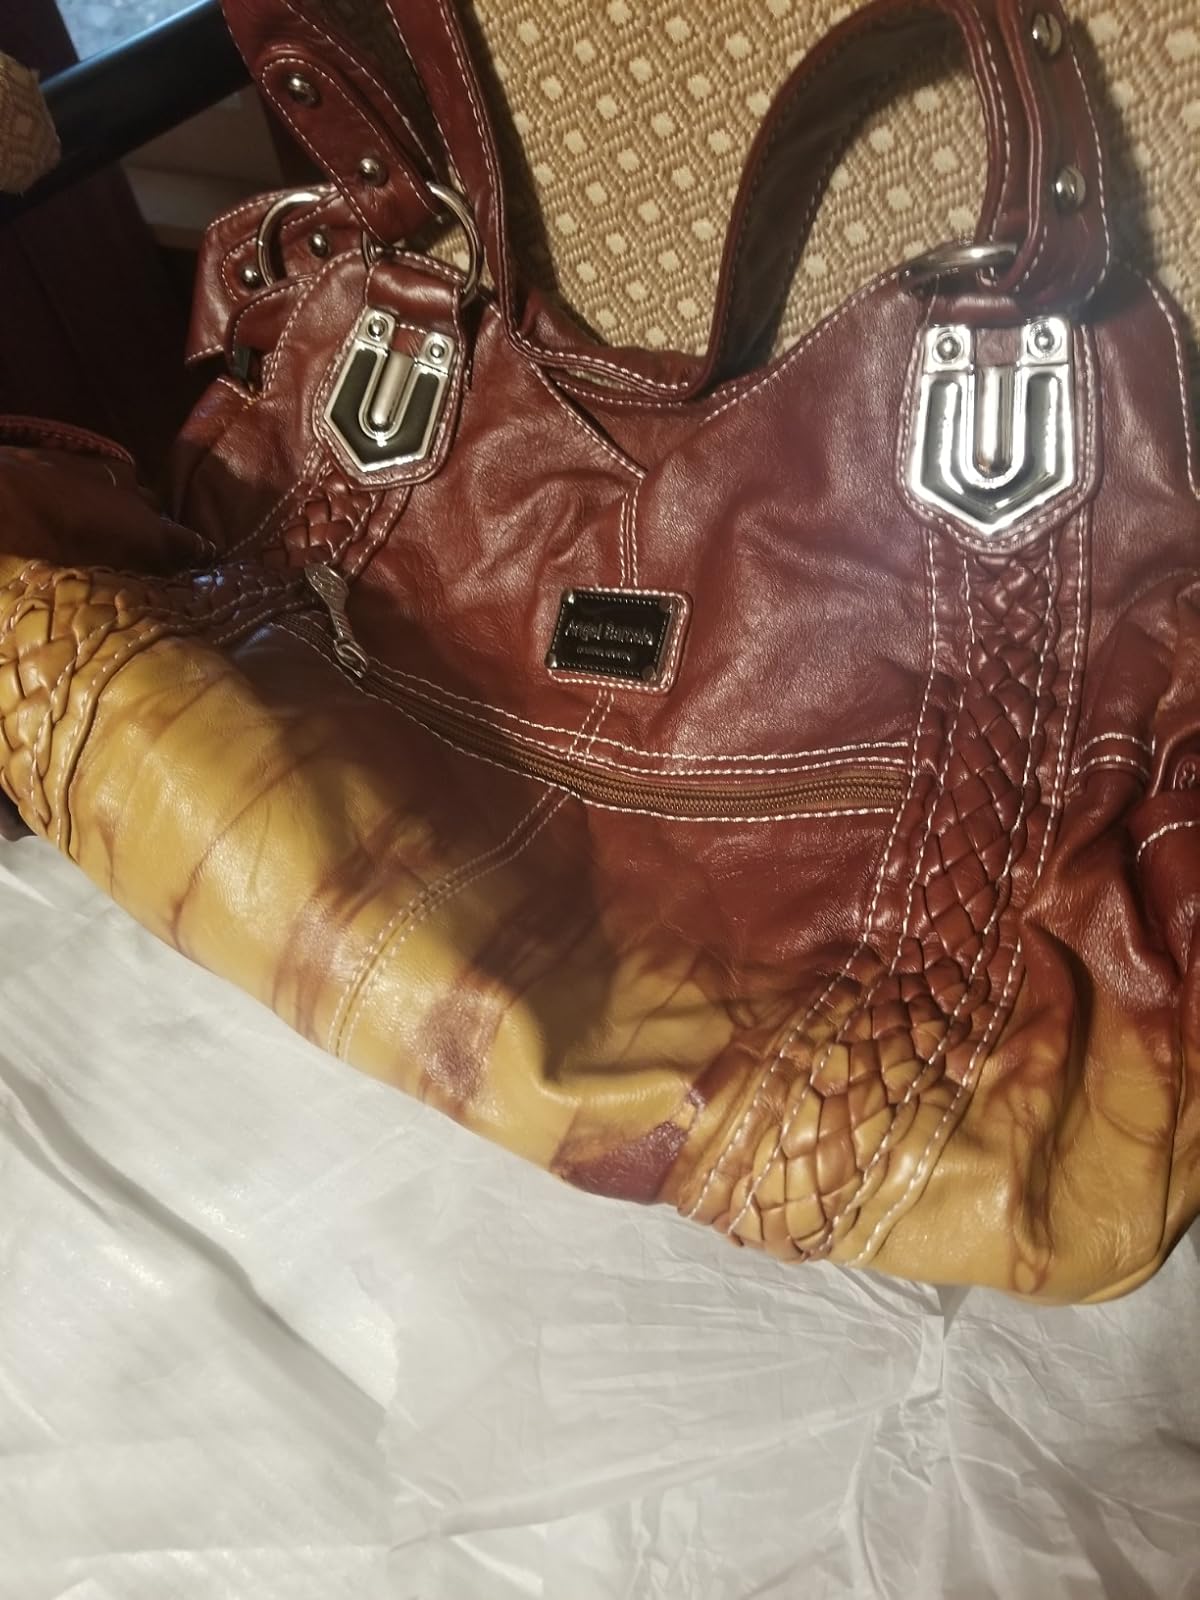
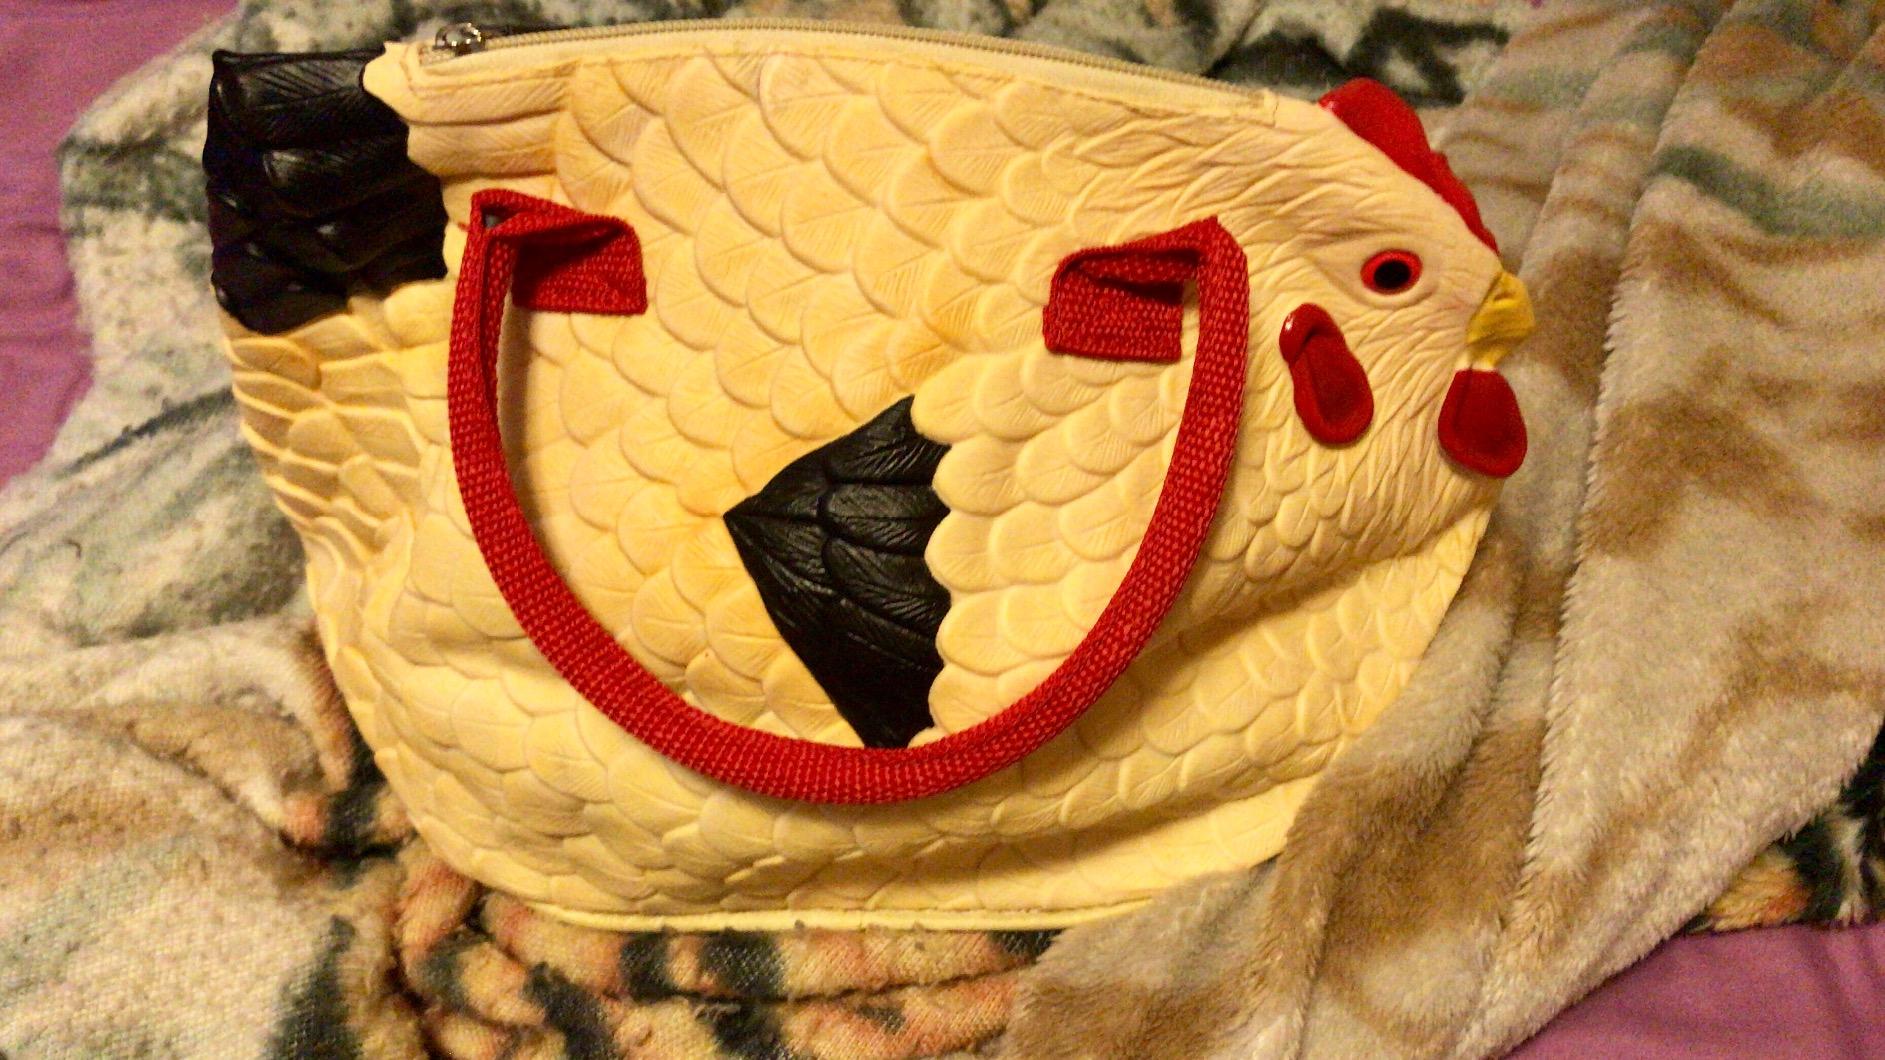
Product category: accessories_handbag
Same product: no